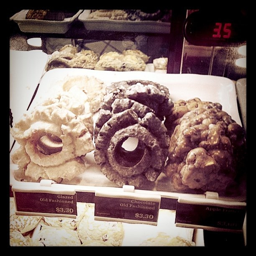
A display case filled with different flavored donuts.
The fancy donuts are attractively arranged in the tray.
A close up of pastries in a display case.
A tray of doughnuts is being displayed to sell.
a try of donuts on display for purchase in a shop